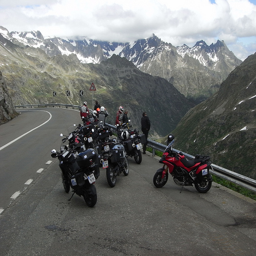
There are several motorcycles at the side of the road.
A bunch of bikes parked on the side of the road.
A lot of motorcycles parked on the side of the road while the motorists are admiring the view.
a group of motorcycles parked on the side of the road near a cliff
A group of motorcyclists parked on the side of a highway.